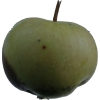
Label: Apple 12